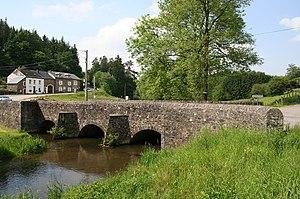
Our (Opont) (Belgique), le vieux pont franchissant la rivièrre Our au nord du hameau.
Opont est une section de la commune belge de Paliseul située en Région wallonne dans la province de Luxembourg.
L'Our est une petite rivière ardennaise de Belgique, affluent de la Lesse et faisant donc partie du bassin versant de la Meuse.
Our est un village de la commune belge de Paliseul située en Région wallonne dans la province de Luxembourg.